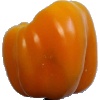
Label: Pepper Yellow 1